Eppingen lines

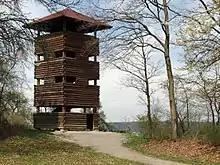
This replica of a "chartaque" may be seen on the southern edge of the village of Niefern-Öschelbronn.

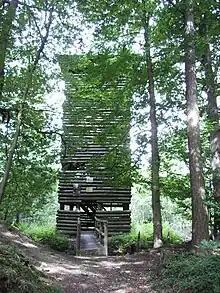
A "chartaque" in Eppingen.

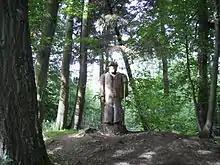
A carved wooden watchkeeper near the entrance to the Eppingen "chartaque".

The Eppingen lines were a fortified defensive line, which stretched from Weißenstein near Pforzheim via Mühlacker, Sternenfels, Eppingen to Neckargemünd in southern Germany. It had a total length of 86 kilometres.